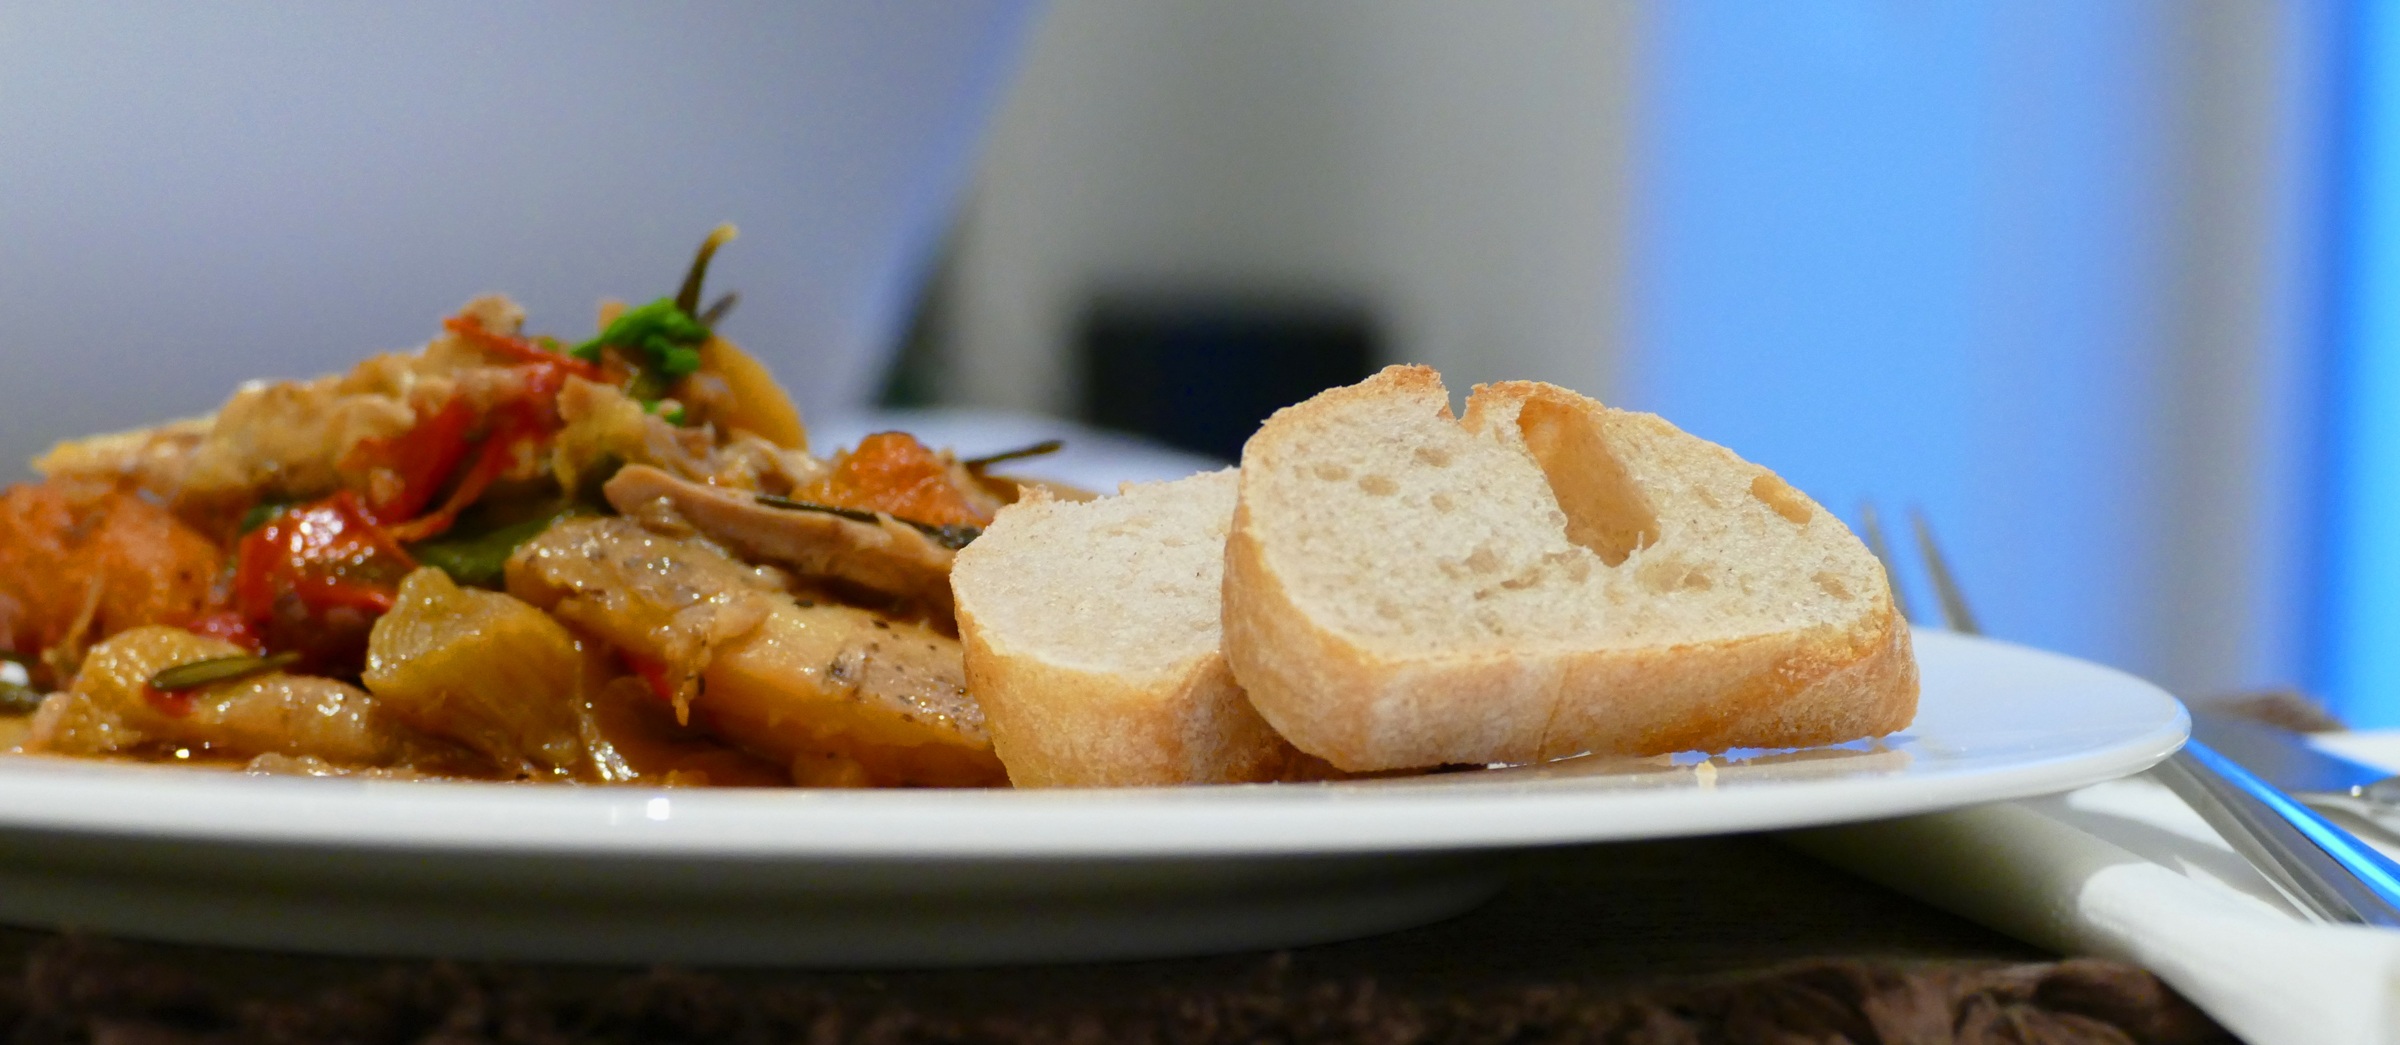
dish, meal, food, produce, vegetable, breakfast, eat, cuisine, delicious, bread, chicken, baguette, vegetarian food, dine